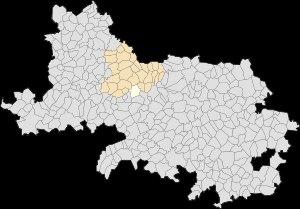
Izel-lès-Hameau est une commune française située dans le département du Pas-de-Calais, en région Hauts-de-France. Jusqu'au 22 juin 2009, la commune s'appelait Izel-les-Hameaux.